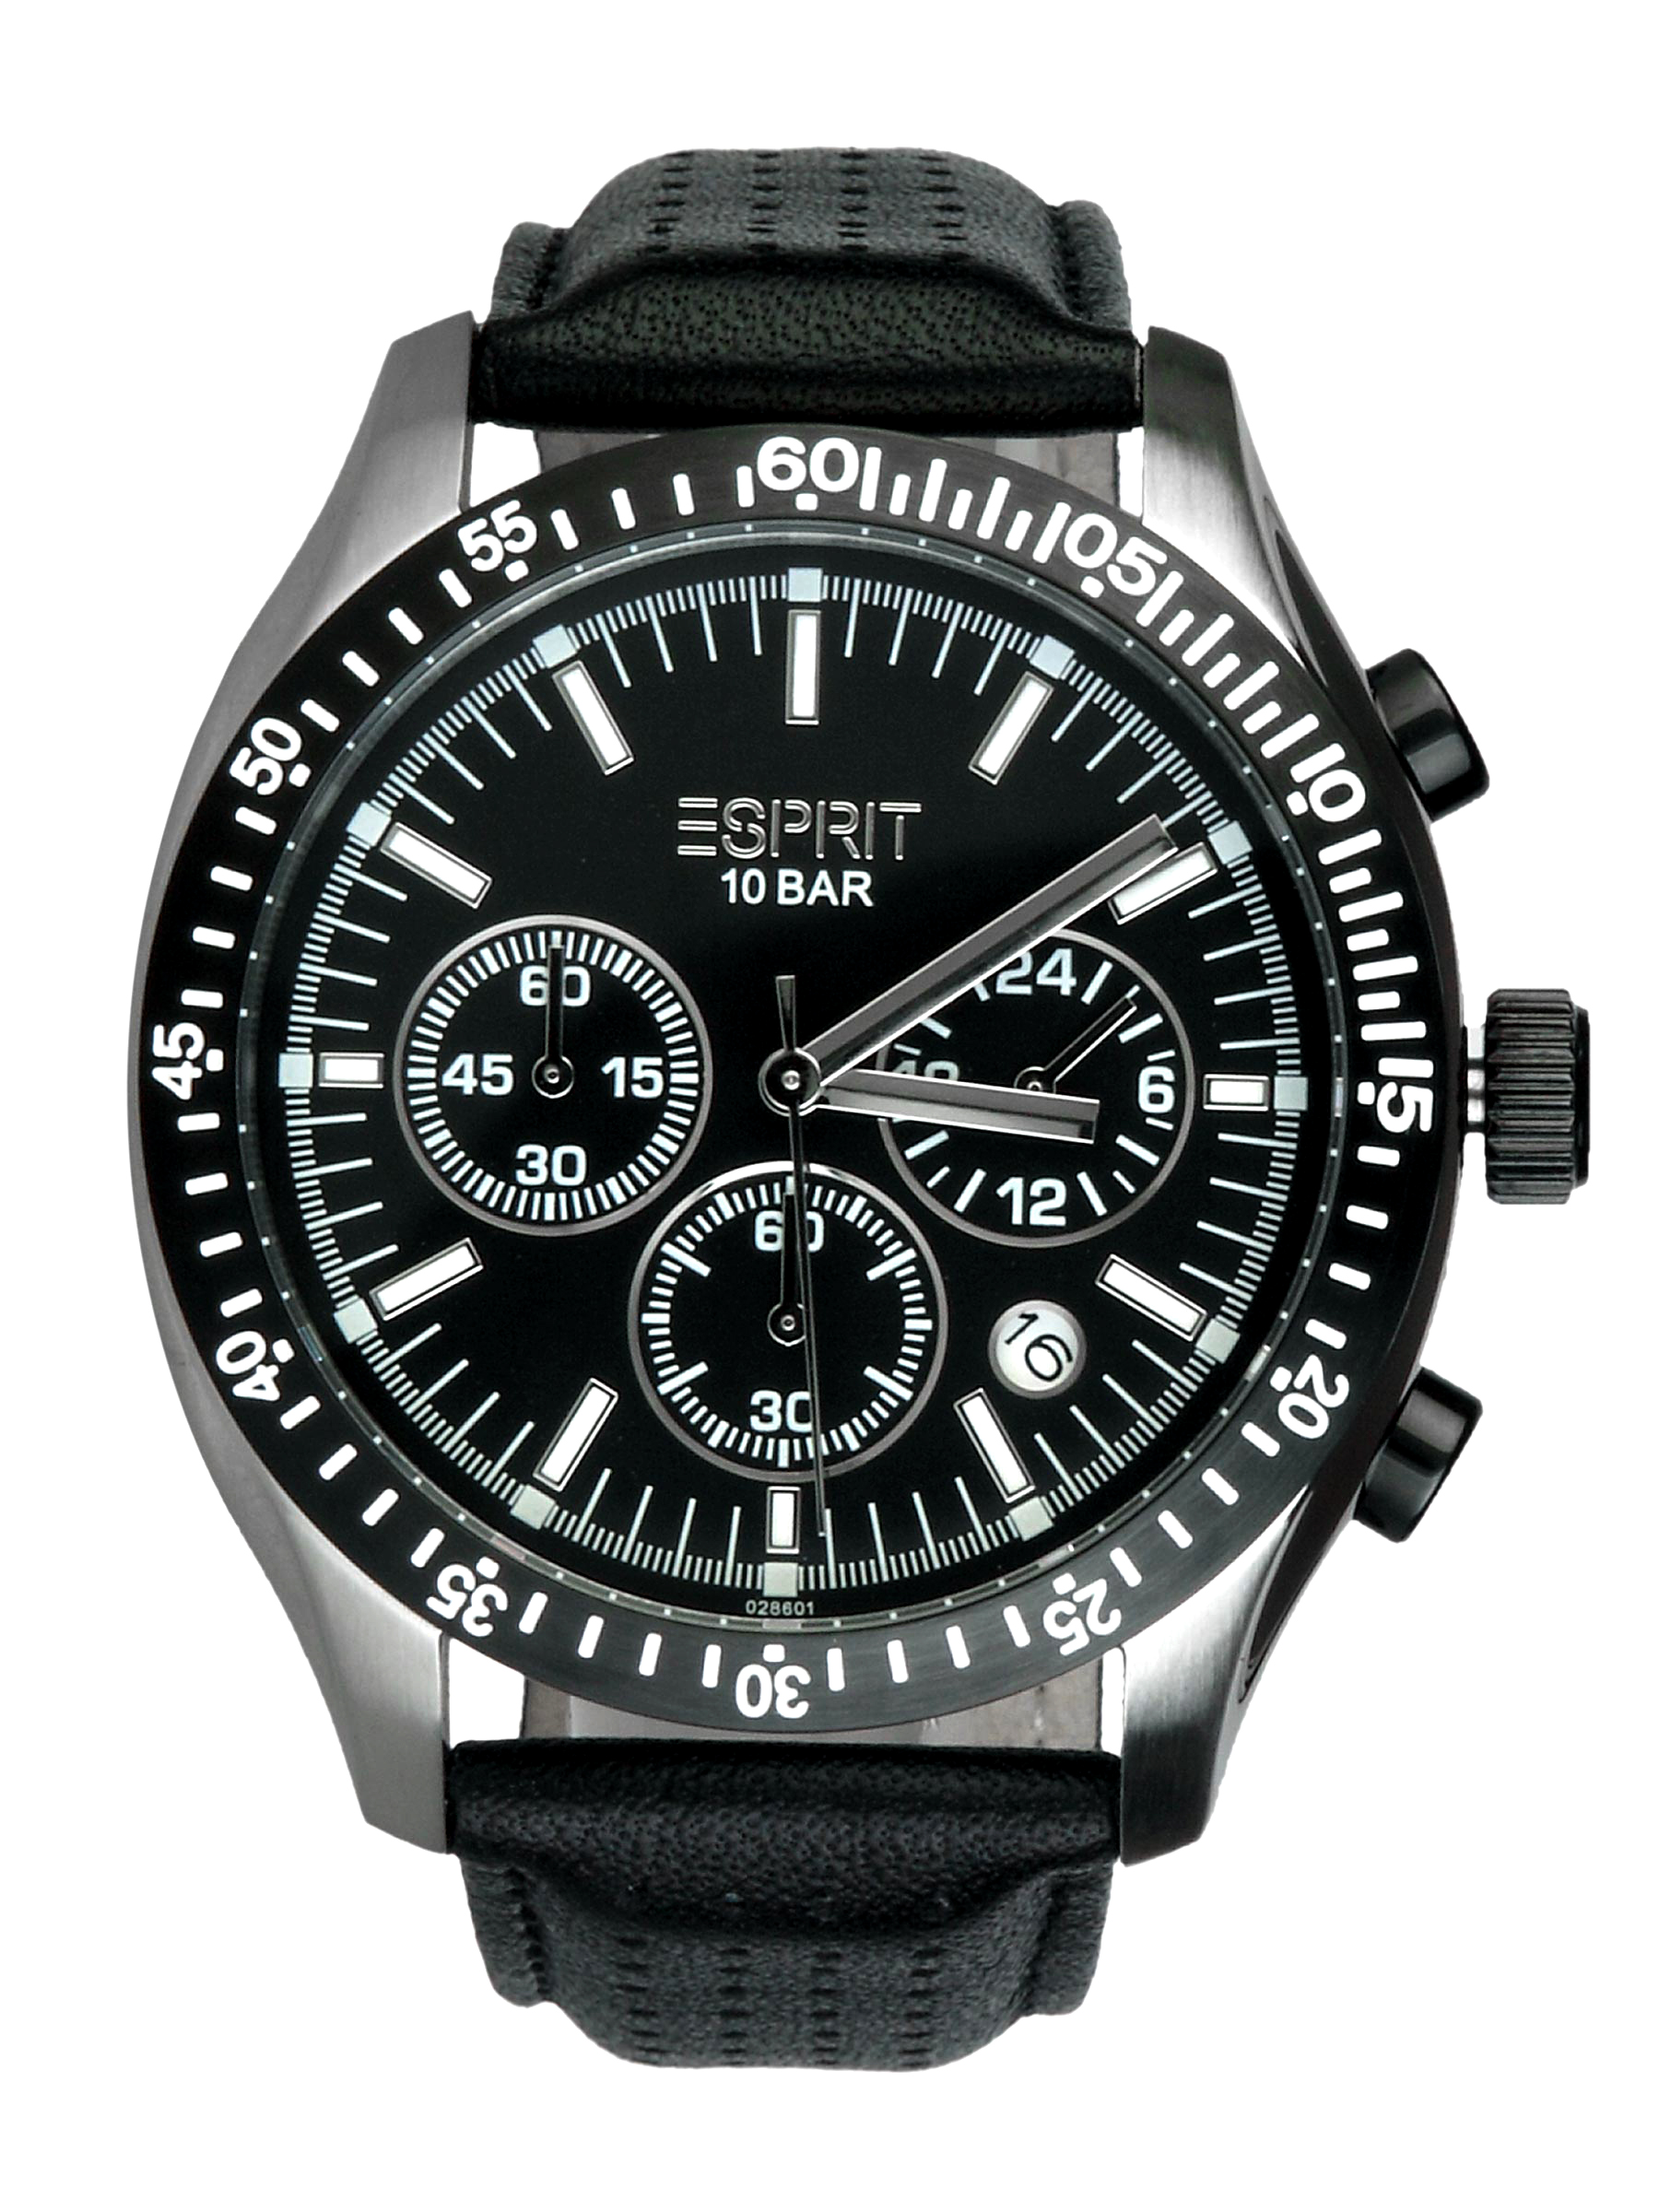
Esprit Men Gran Orbus Black Steel Watches
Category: Accessories / Watches / Watches
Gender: Men
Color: Steel
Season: Winter 2016
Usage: Casual